British Expeditionary Force (World War I)

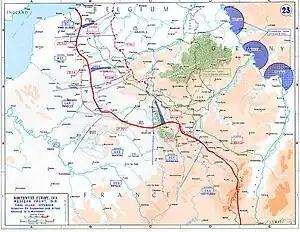
The French, British, Belgian and American lines of attack, during the Hundred Days Offensive

In 1916 the BEF had moved into the Picardy region of France. The Battle of the Somme dominated British military activity for the year. Allied forces attempted to break through the German lines along a front north and south of the River Somme in northern France. On the first day on the Somme the BEF suffered 57,000 casualties. After the war a final tally counted 419,654 British and 204,253 French killed, wounded, or taken prisoner; of the 623,907 total casualties, 146,431 were either killed or missing.